Implantable loop recorder

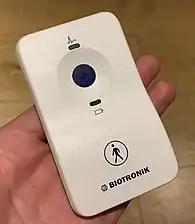
Remote control for a Biotronik implantable loop recorder used by the patient

The ILR is a useful diagnostic tool to investigate patients who experience symptoms such as syncope (fainting), seizures, recurrent palpitations, lightheadedness, or dizziness not often enough to be captured by a 24-hour or 30-day external monitor. Because of the ILR's long battery life (up to 3 years), the heart can be monitored for an extended period.